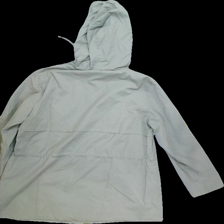
View: back
Type: Jacker
Category: Ladies
Brand: Isolde
Colors: Green
Material: 58%polyester 30%cotton 12%nylon
Pattern: Plain
Cut: Regular
Size: 40
Season: Winter
Trend: No trend
Stains: Yes
Price range: 100-150
Recommended usage: Export